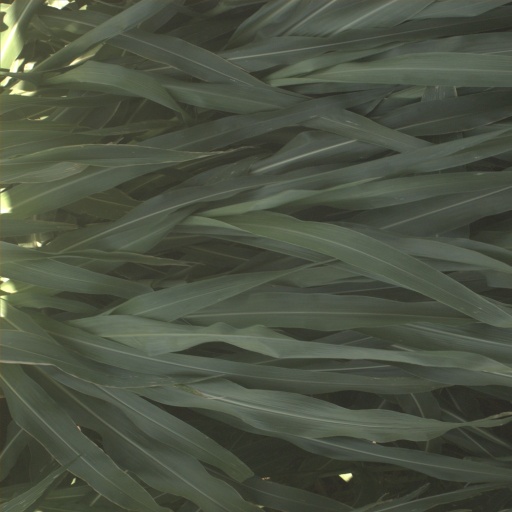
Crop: sorghum